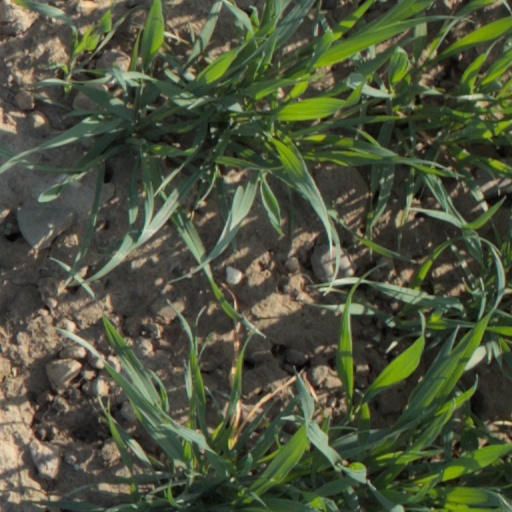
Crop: wheat